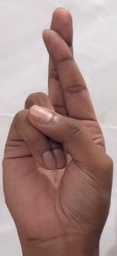
ASL sign: R